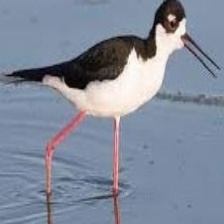
Species: BLACK NECKED STILT
Scientific name: HIMANTOPUS MEXICANUS